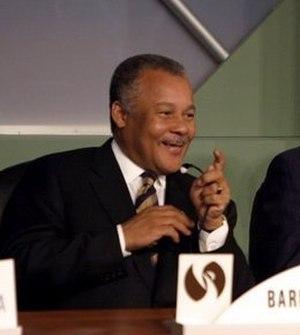
Le Premier ministre de la Barbade est le chef du pouvoir exécutif. De 1953 jusqu'à l'indépendance, en 1966, il était désigné simplement comme chef du gouvernement.
Owen Arthur est un homme d'État barbadien, Premier ministre de 1994 à 2008.